Montgomery College

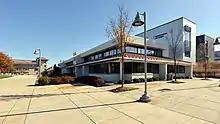
Montgomery College, Germantown campus

At the request of the War Department in 1918, Bliss School prepared an intensive training course in the fundamentals of electricity for drafted men entering the Army. This course was adopted by the War Department, and was the first course used in all the colleges throughout the country, giving instructions along this line to army personnel in the Student Army Training Corps. The school contracted with the War Department to house, feed, and instruct selected groups of soldiers for this course. Beginning June 15, 1918, the school trained 700 soldiers in three detachments. The contract called for training these men at cost. This cost was determined by the auditors in the War Department at $2.00 for the first detachment, at $1.80 for the second detachment, and $1.62 for the third detachment per man per day for housing, feeding, instruction, and supplies. The school was under military control following instruction hence, following the signing of the armistice on November 11, 1918. The third and last detachment of the Student Army Training Corps was mustered out and disbanded on December 6, 1918, and the school was released from military control. In 1919, Bliss returned to civilian training. The first edition of the Bliss School textbook, "Theoretical and Practical Electrical Engineering", was published in September 1921.